Pygmy peoples

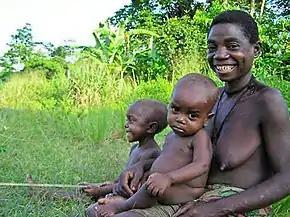
A family from a Ba Aka pygmy village

The term "pygmy", as used to refer to diminutive people, comes via Latin from Greek πυγμαῖος "pygmaîos", derived from πυγμή "pygmḗ", meaning "short cubit", or a measure of length corresponding to the distance from the elbow to the first knuckle of the middle finger, meant to express pygmies' diminutive stature.